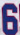
Number: 6